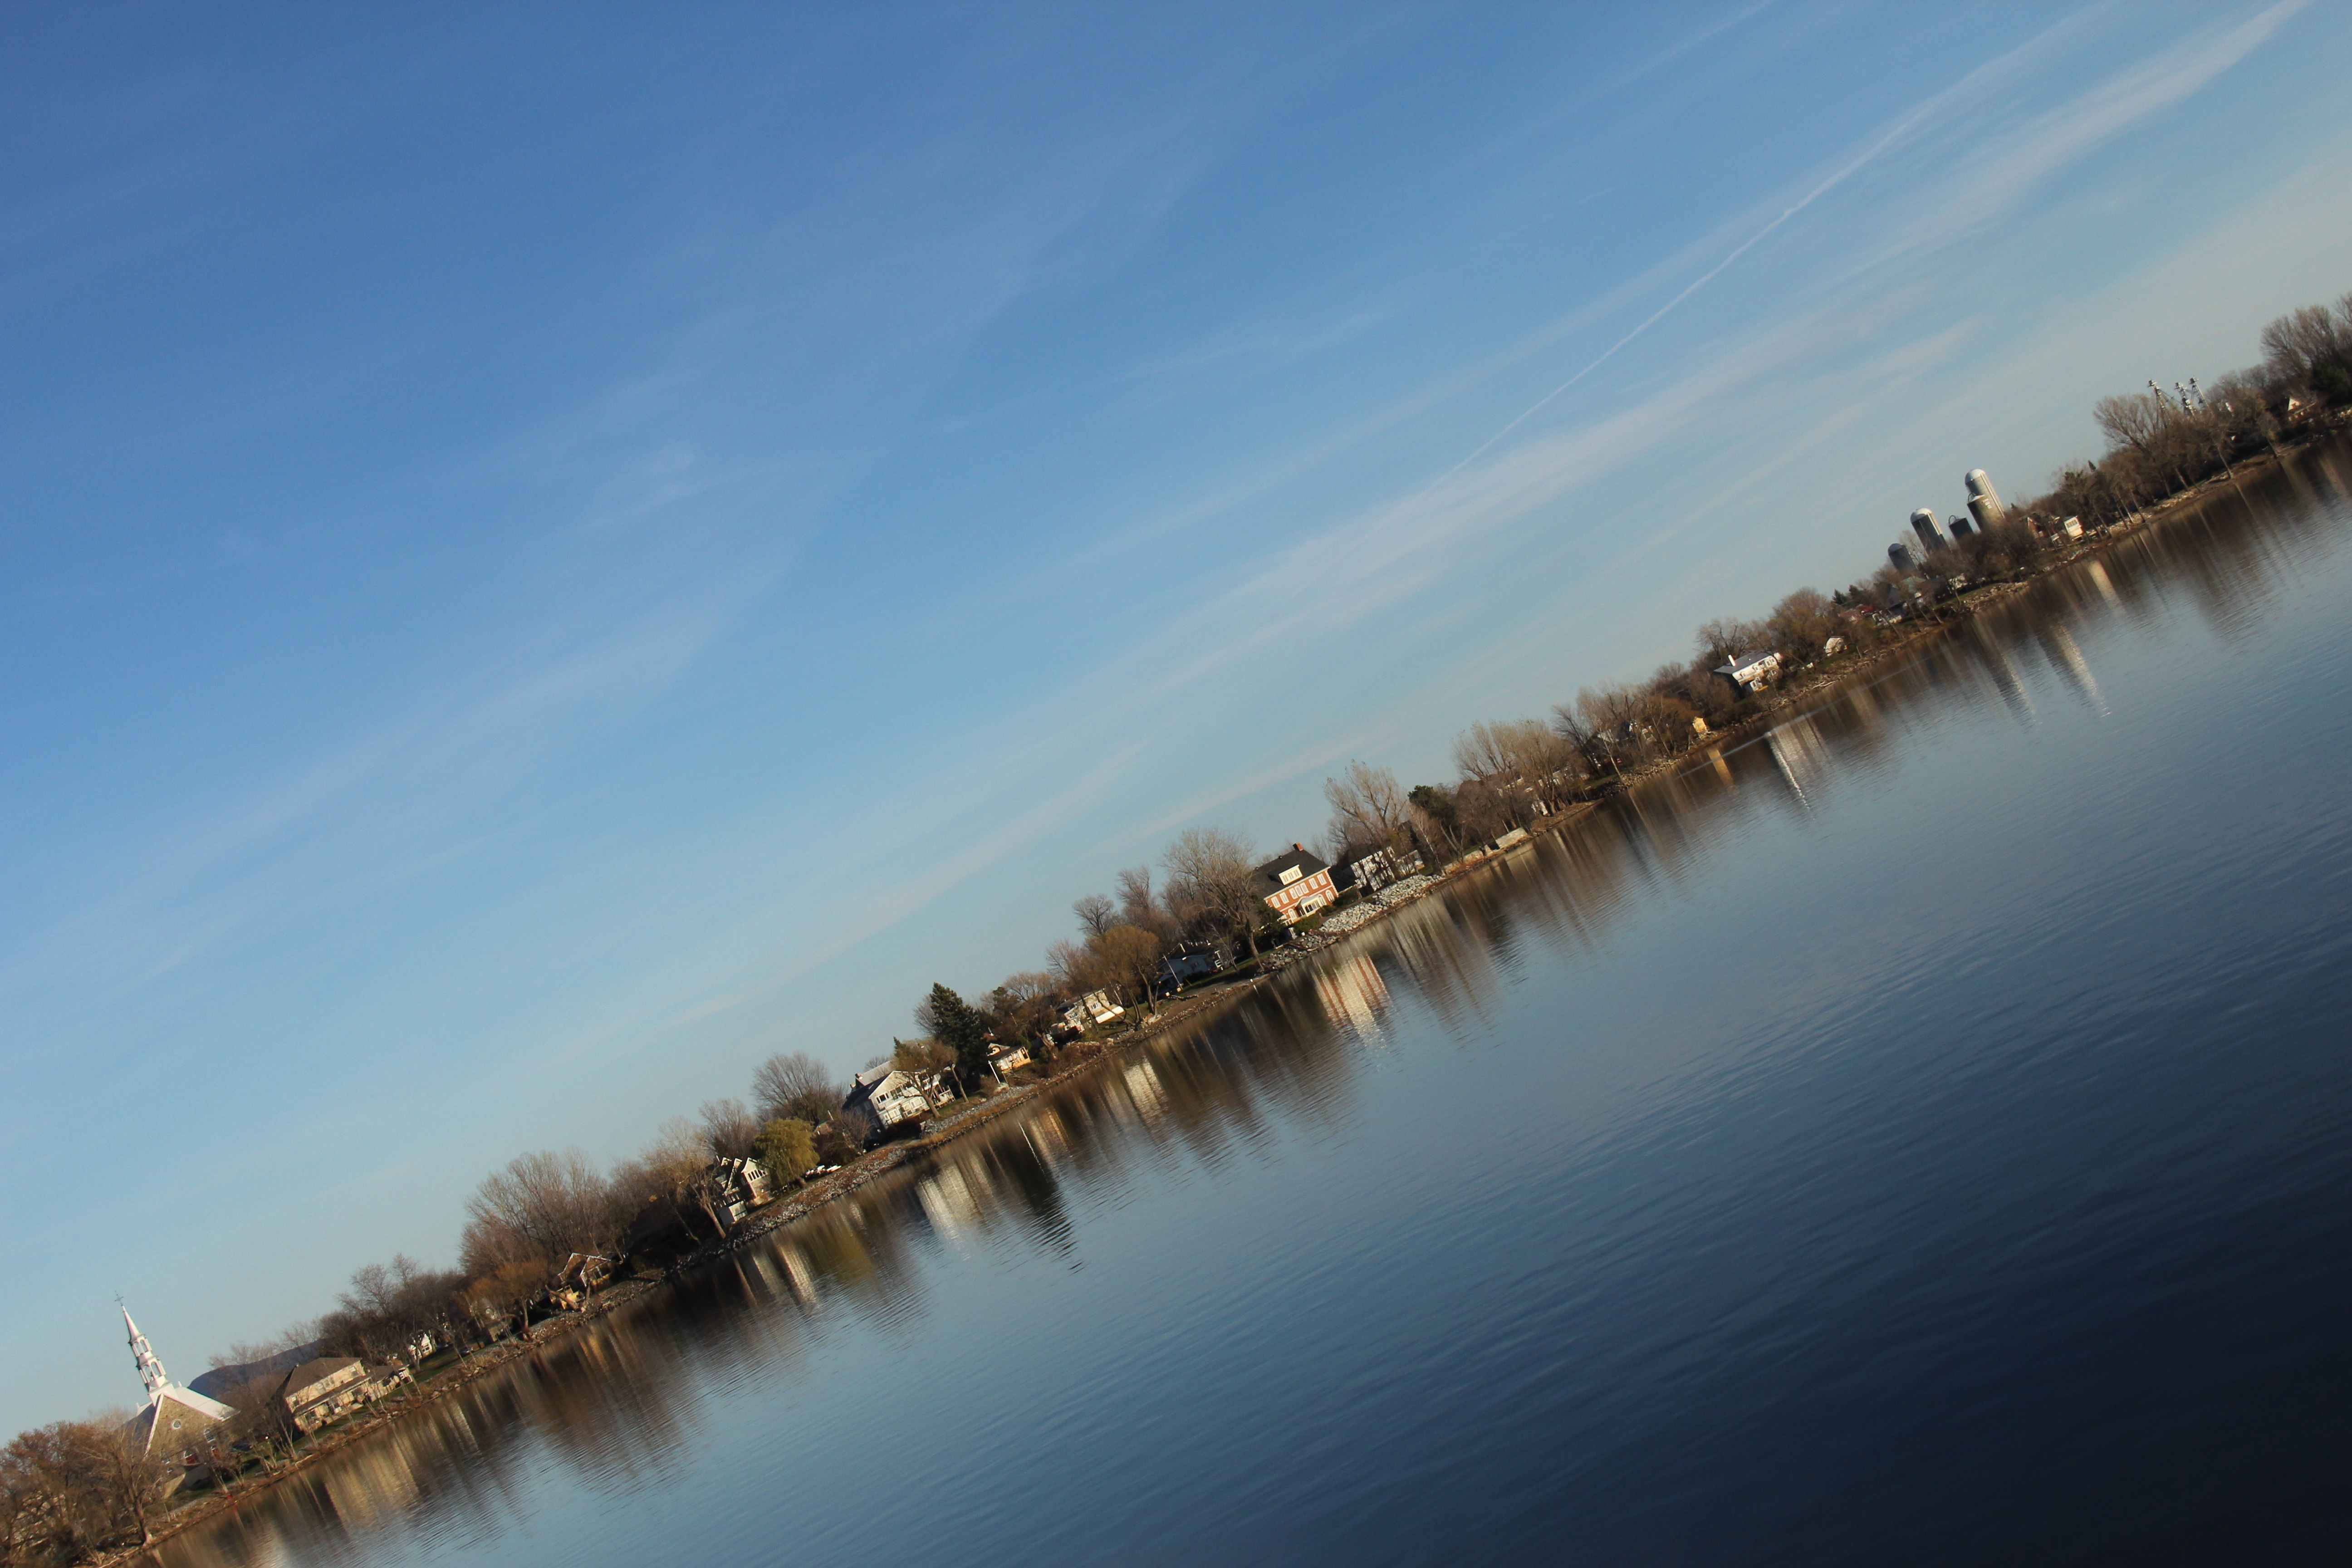
horizon, cloud, sky, sunlight, morning, reflection, vehicle, atmospheric phenomenon, atmosphere of earth